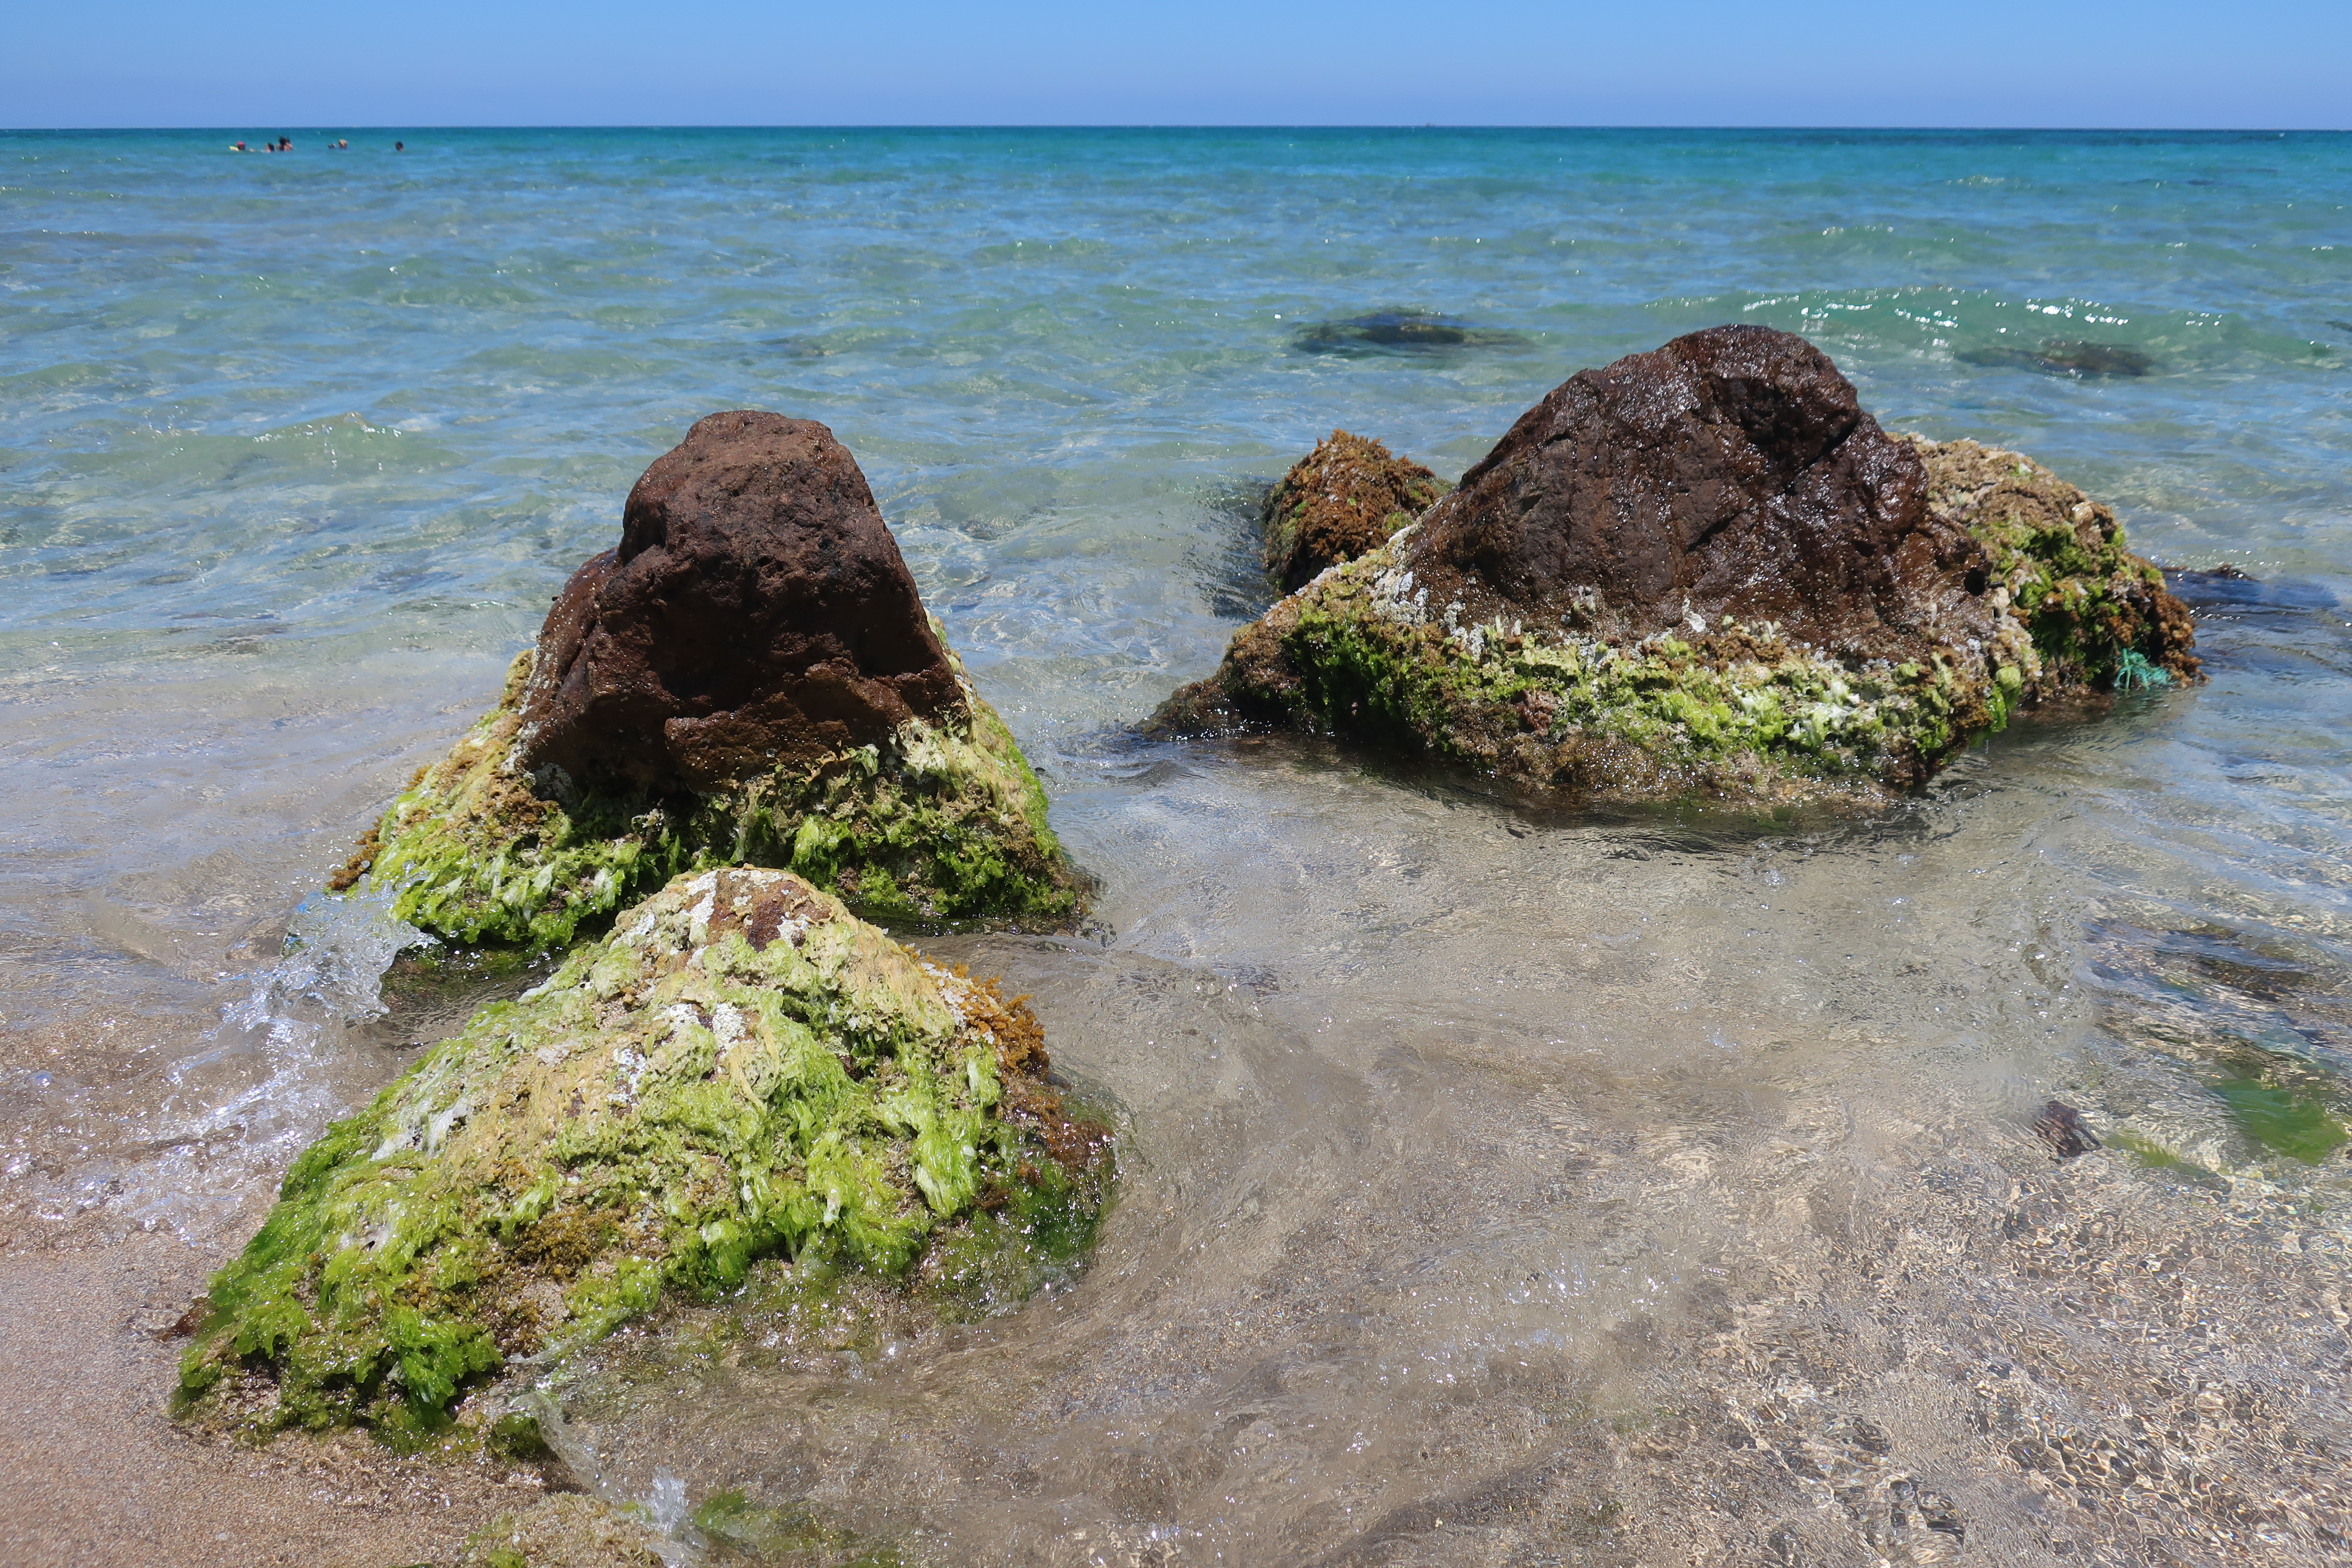
sea, sky, beach, landscape, coast, nature, sand, rock, ocean, horizon, cloud, sun, sunrise, sunset, sunlight, morning, shore, wave, dawn, atmosphere, vacation, dusk, evening, reflection, holiday, water, natural landscape, plant, bedrock, vegetation, watercourse, bank, grass, formation, wind wave, wood, algae, tree, headland, outcrop, island, tropics, bay, cape, boulder, lake, Raised beach, promontory, inlet, tide, klippe, green algae, moss